Yelena Greshnyakova

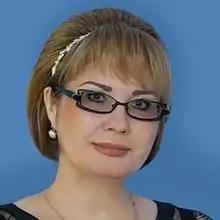

Yelena Gennadyevna Greshnyakova (born 24 June 1968) is a Russian politician who served as a senator from Khabarovsk Krai from 2018 to 2021. Previously, she was a deputy in the Legislative Duma of Khabarovsk Krai.